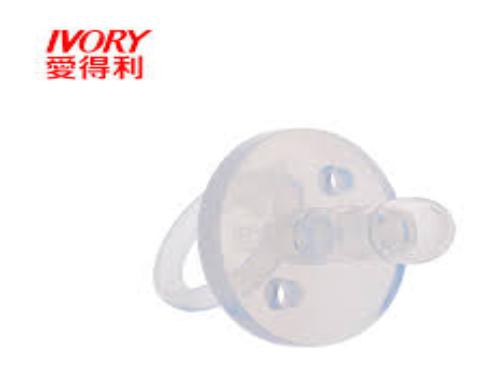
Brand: IVORY
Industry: Necessities